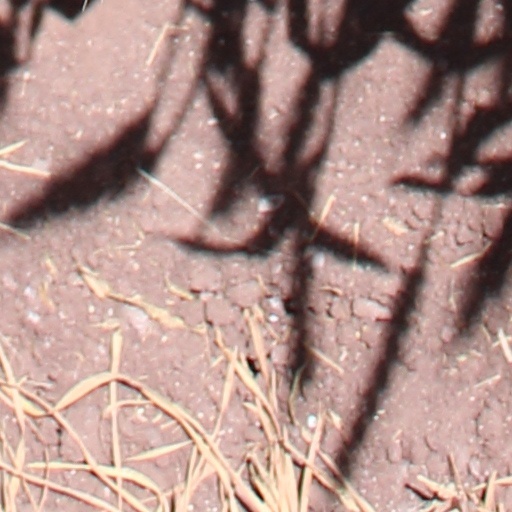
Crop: wheat